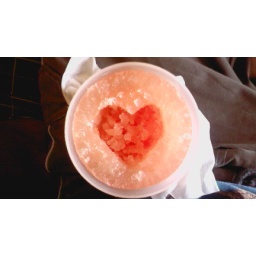
I froze some fanta fruit twist in a cup then carved / hollowed it out.